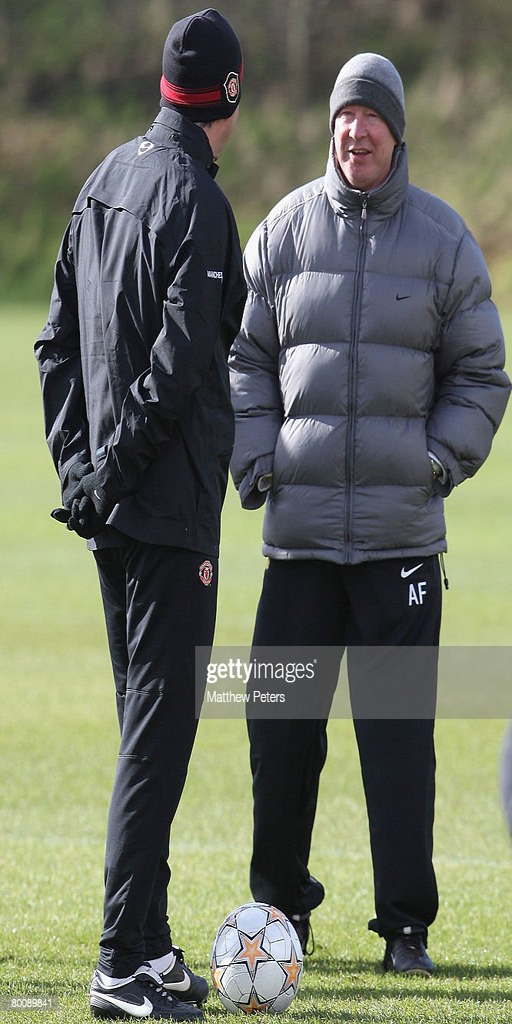
football player in action during a training session .